List of Las Vegas Raiders starting quarterbacks

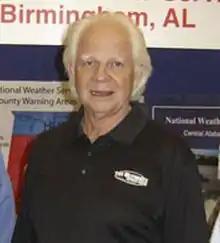
Ken Stabler helped the Raiders win their first Super Bowl

These quarterbacks have started at least one game for the Oakland/Los Angeles/Las Vegas Raiders of the National Football League (NFL). They are listed in order of the date of each player's first start at quarterback for the team.